Alexander ALX500

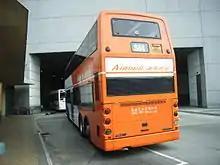
Long Win Bus Alexander ALX500-bodied Dennis Trident 3 rear.

Alexander built three prototype ALX500 bodies for prototype Trident 3 chassis in 1997, with the first finished in February 1997. Production of the ALX500 body was started later in the same year, with two examples exhibited in Coach & Bus '97 in Birmingham; but there were some minor changes in appearance, for example the exit door was moved rearward (for 12.0 metre variant only). In 1999, a facelifted version of the ALX500, which more resembled the Alexander ALX400 in appearance was introduced, the first of these bodies were fitted to the first batch of Super Olympians for Kowloon Motor Bus and New World First Bus.